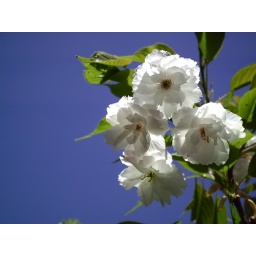
white flower in garden. London, UK. 2007